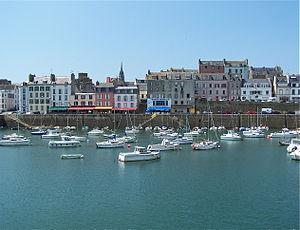
Douarnenez [dwaʁnəne] est une commune française, située dans le département du Finistère en région Bretagne.